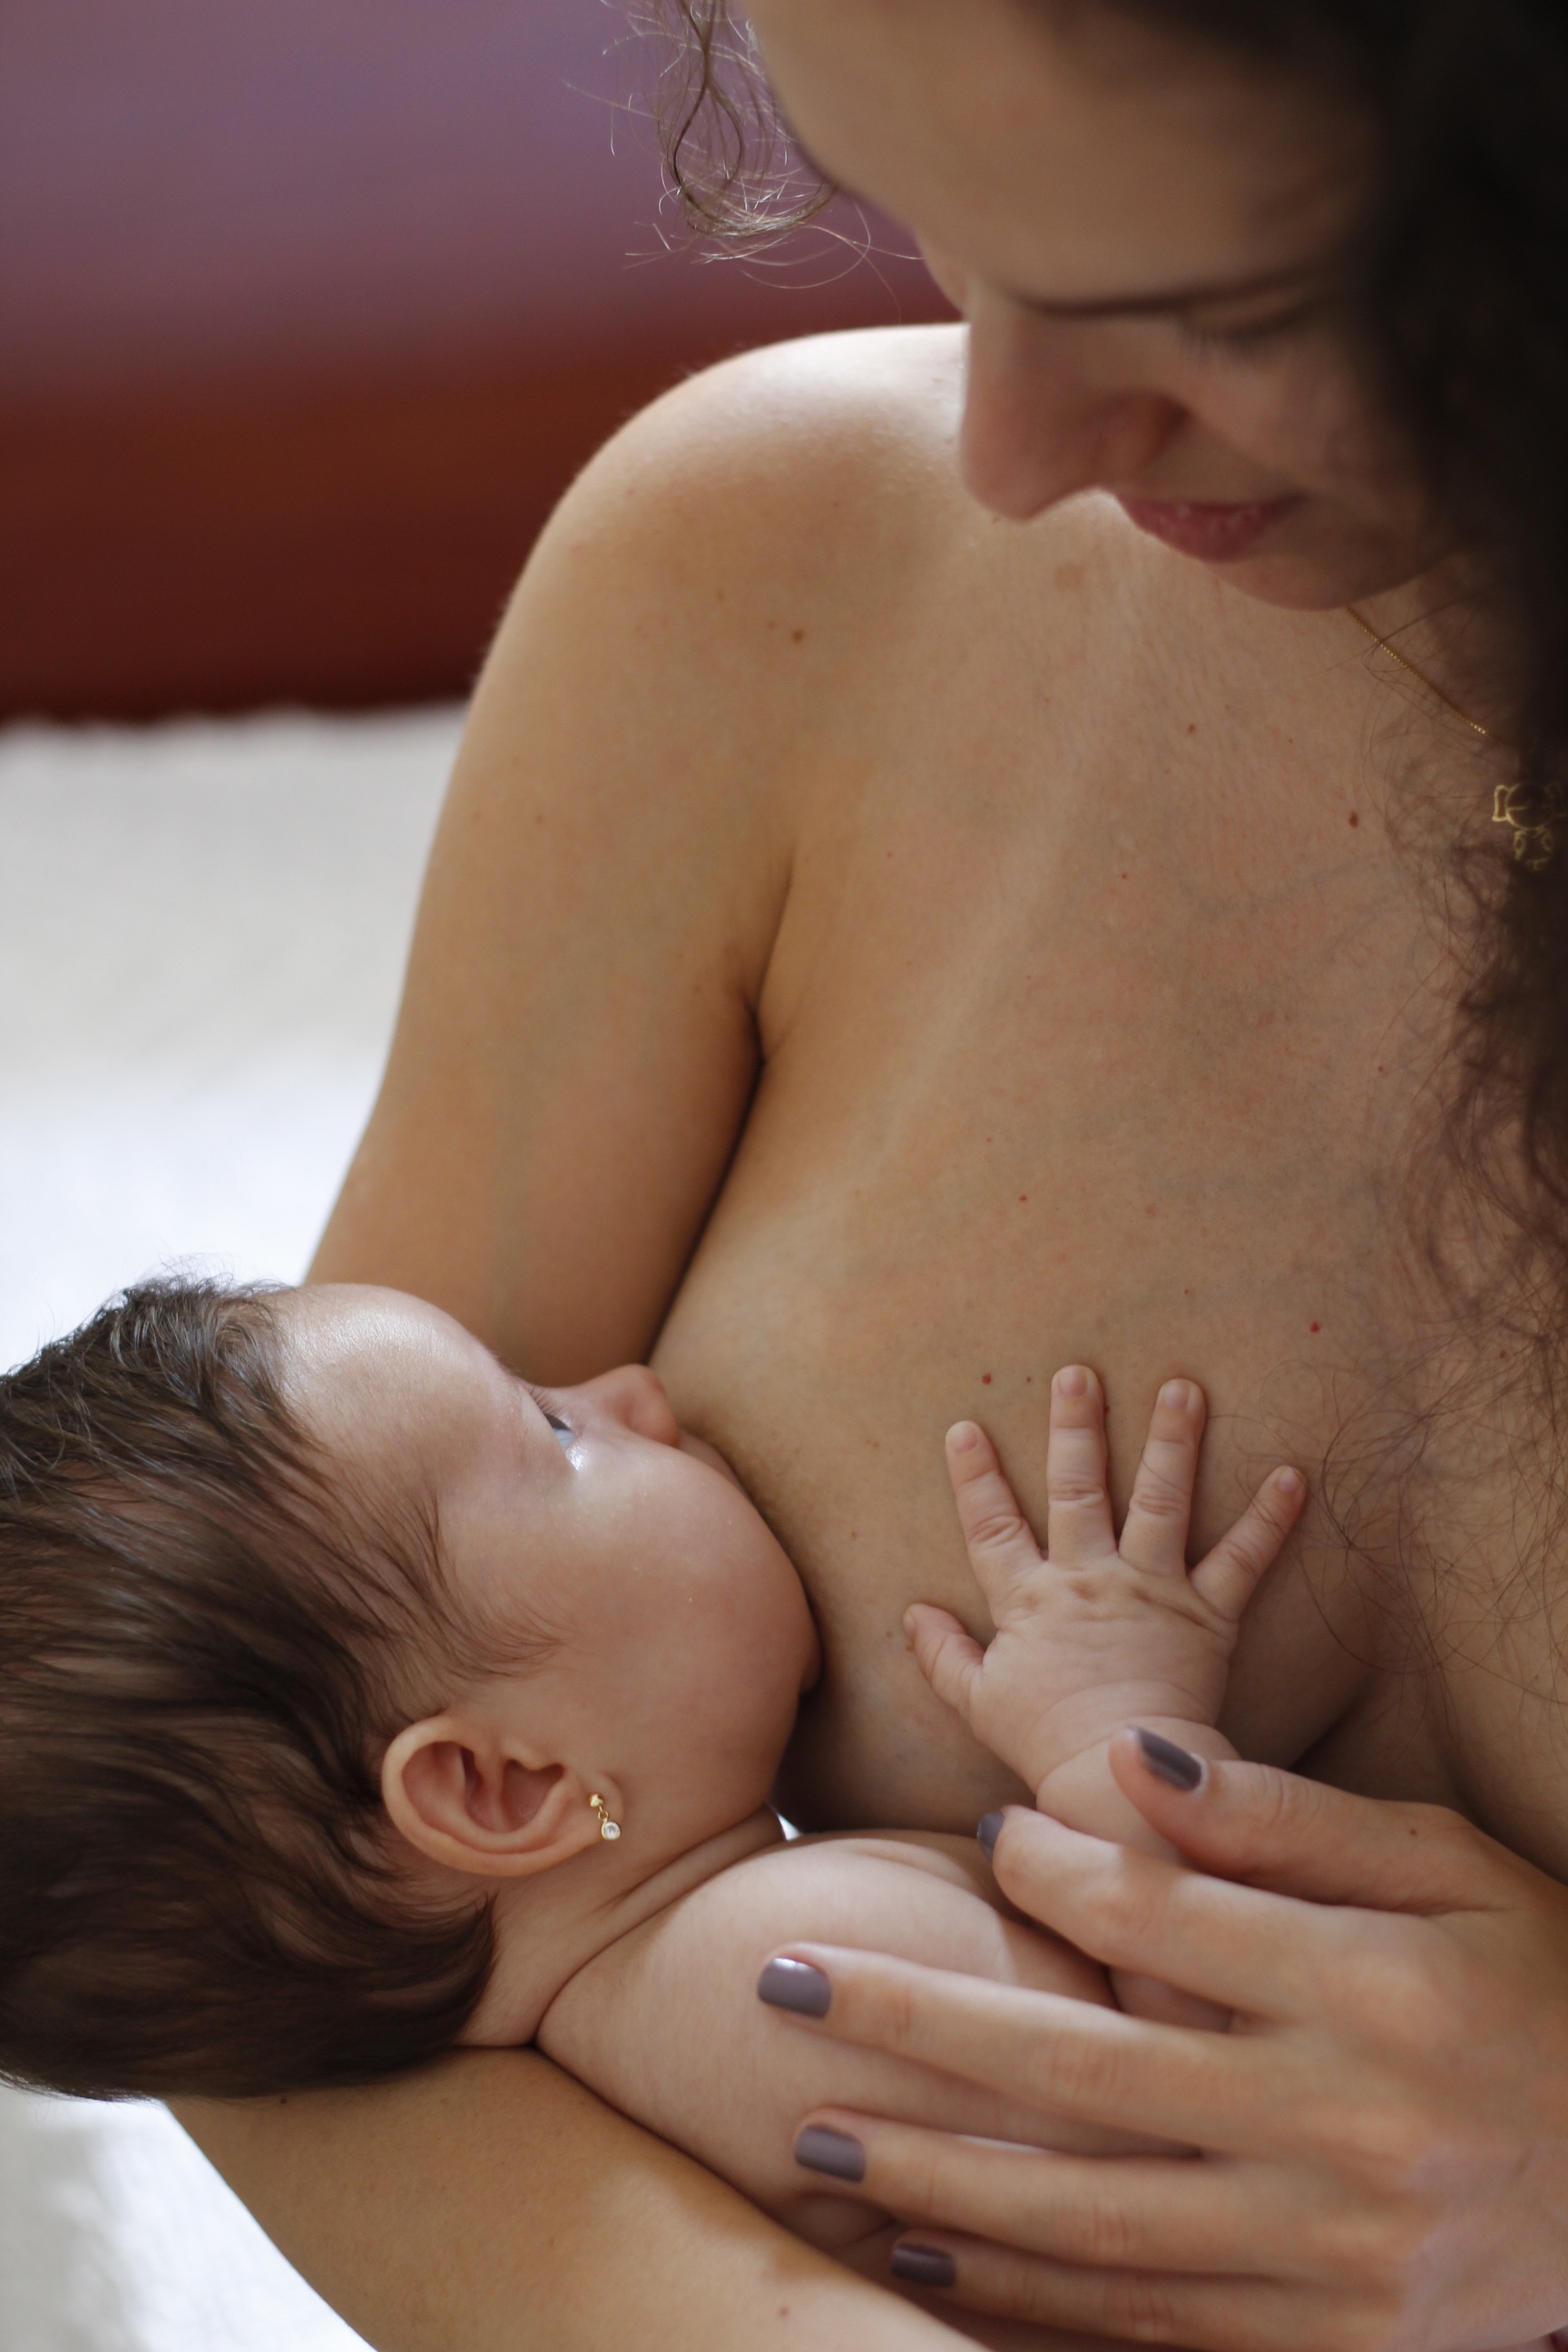
hand, person, girl, woman, leg, finger, child, mouth, chest, long hair, close up, face, mother, infant, skin, beauty, interaction, breastfeeding, sense, mother's love, art model